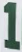
Number: 1